Oberbilk

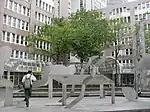
Berta-von-Suttner-Platz

In the late 1970s, restructuring began. After the last steel factory left Oberbilk in 1979, the communal administration planned Oberbilk as a third sector area.